2022–23 Scottish Women's Football Championship

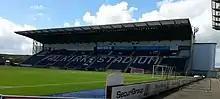
The Falkirk Stadium, home ground of Falkirk FC Women

The 2022–23 Championship had two clubs from the former Championship North and six from the South. In 2022–23 League One initially had four clubs from the North and eight from the South. Two clubs joined League One from outwith the Championship: Bishopton (from the SWFL) and Giffnock SC Women (founded in 1995 as a youth football club). In July 2022, Bishopton and Buchan were withdrawn from League One before the division's fixture list was published. Buchan were a former Championship North club, from Maud, Aberdeenshire.